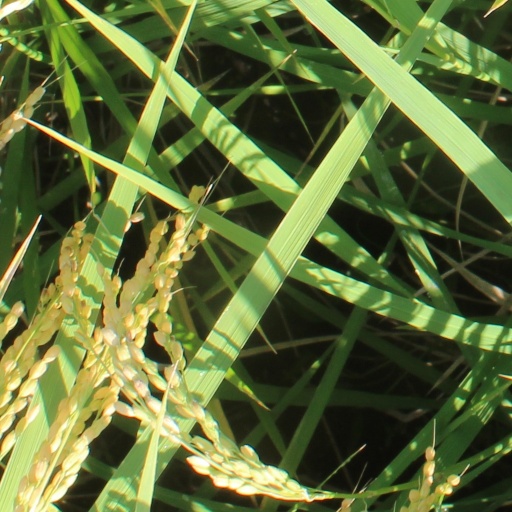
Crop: rice